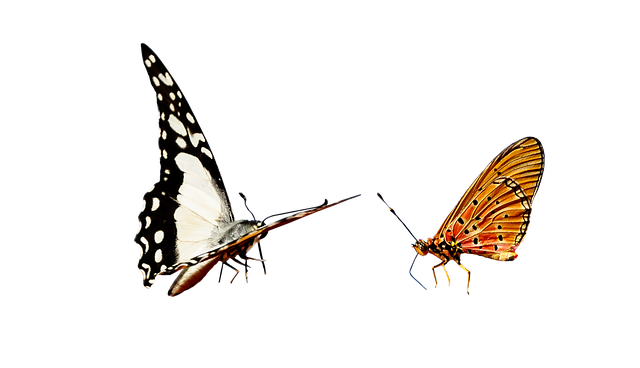
Label: butterfly